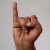
The image shows a hand gesture representing the letter 'I' in Indian Sign Language.